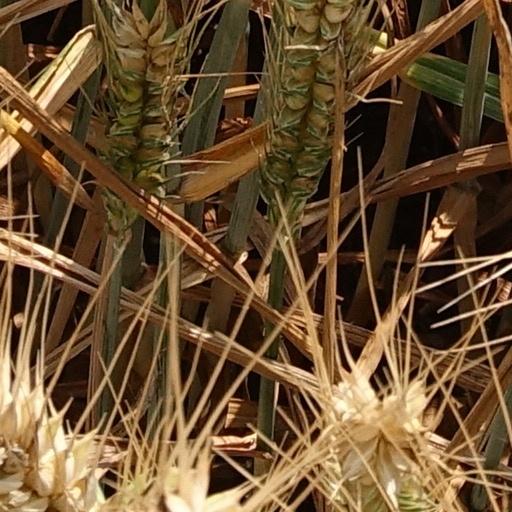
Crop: wheat